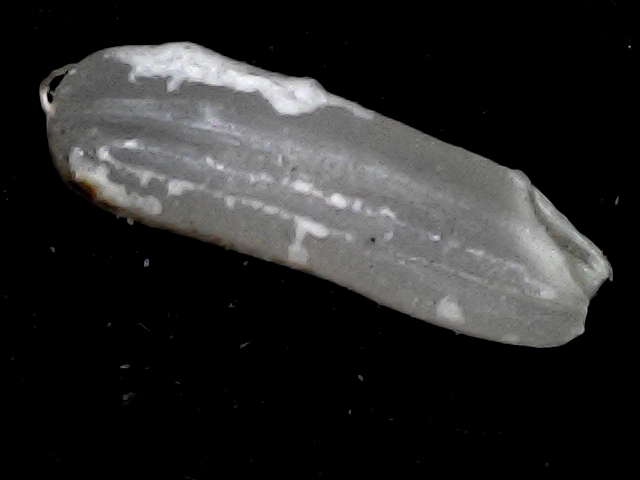
Rice variety: BD87